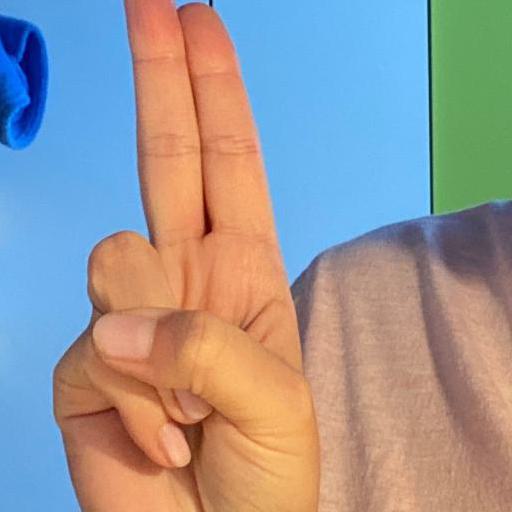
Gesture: two_up